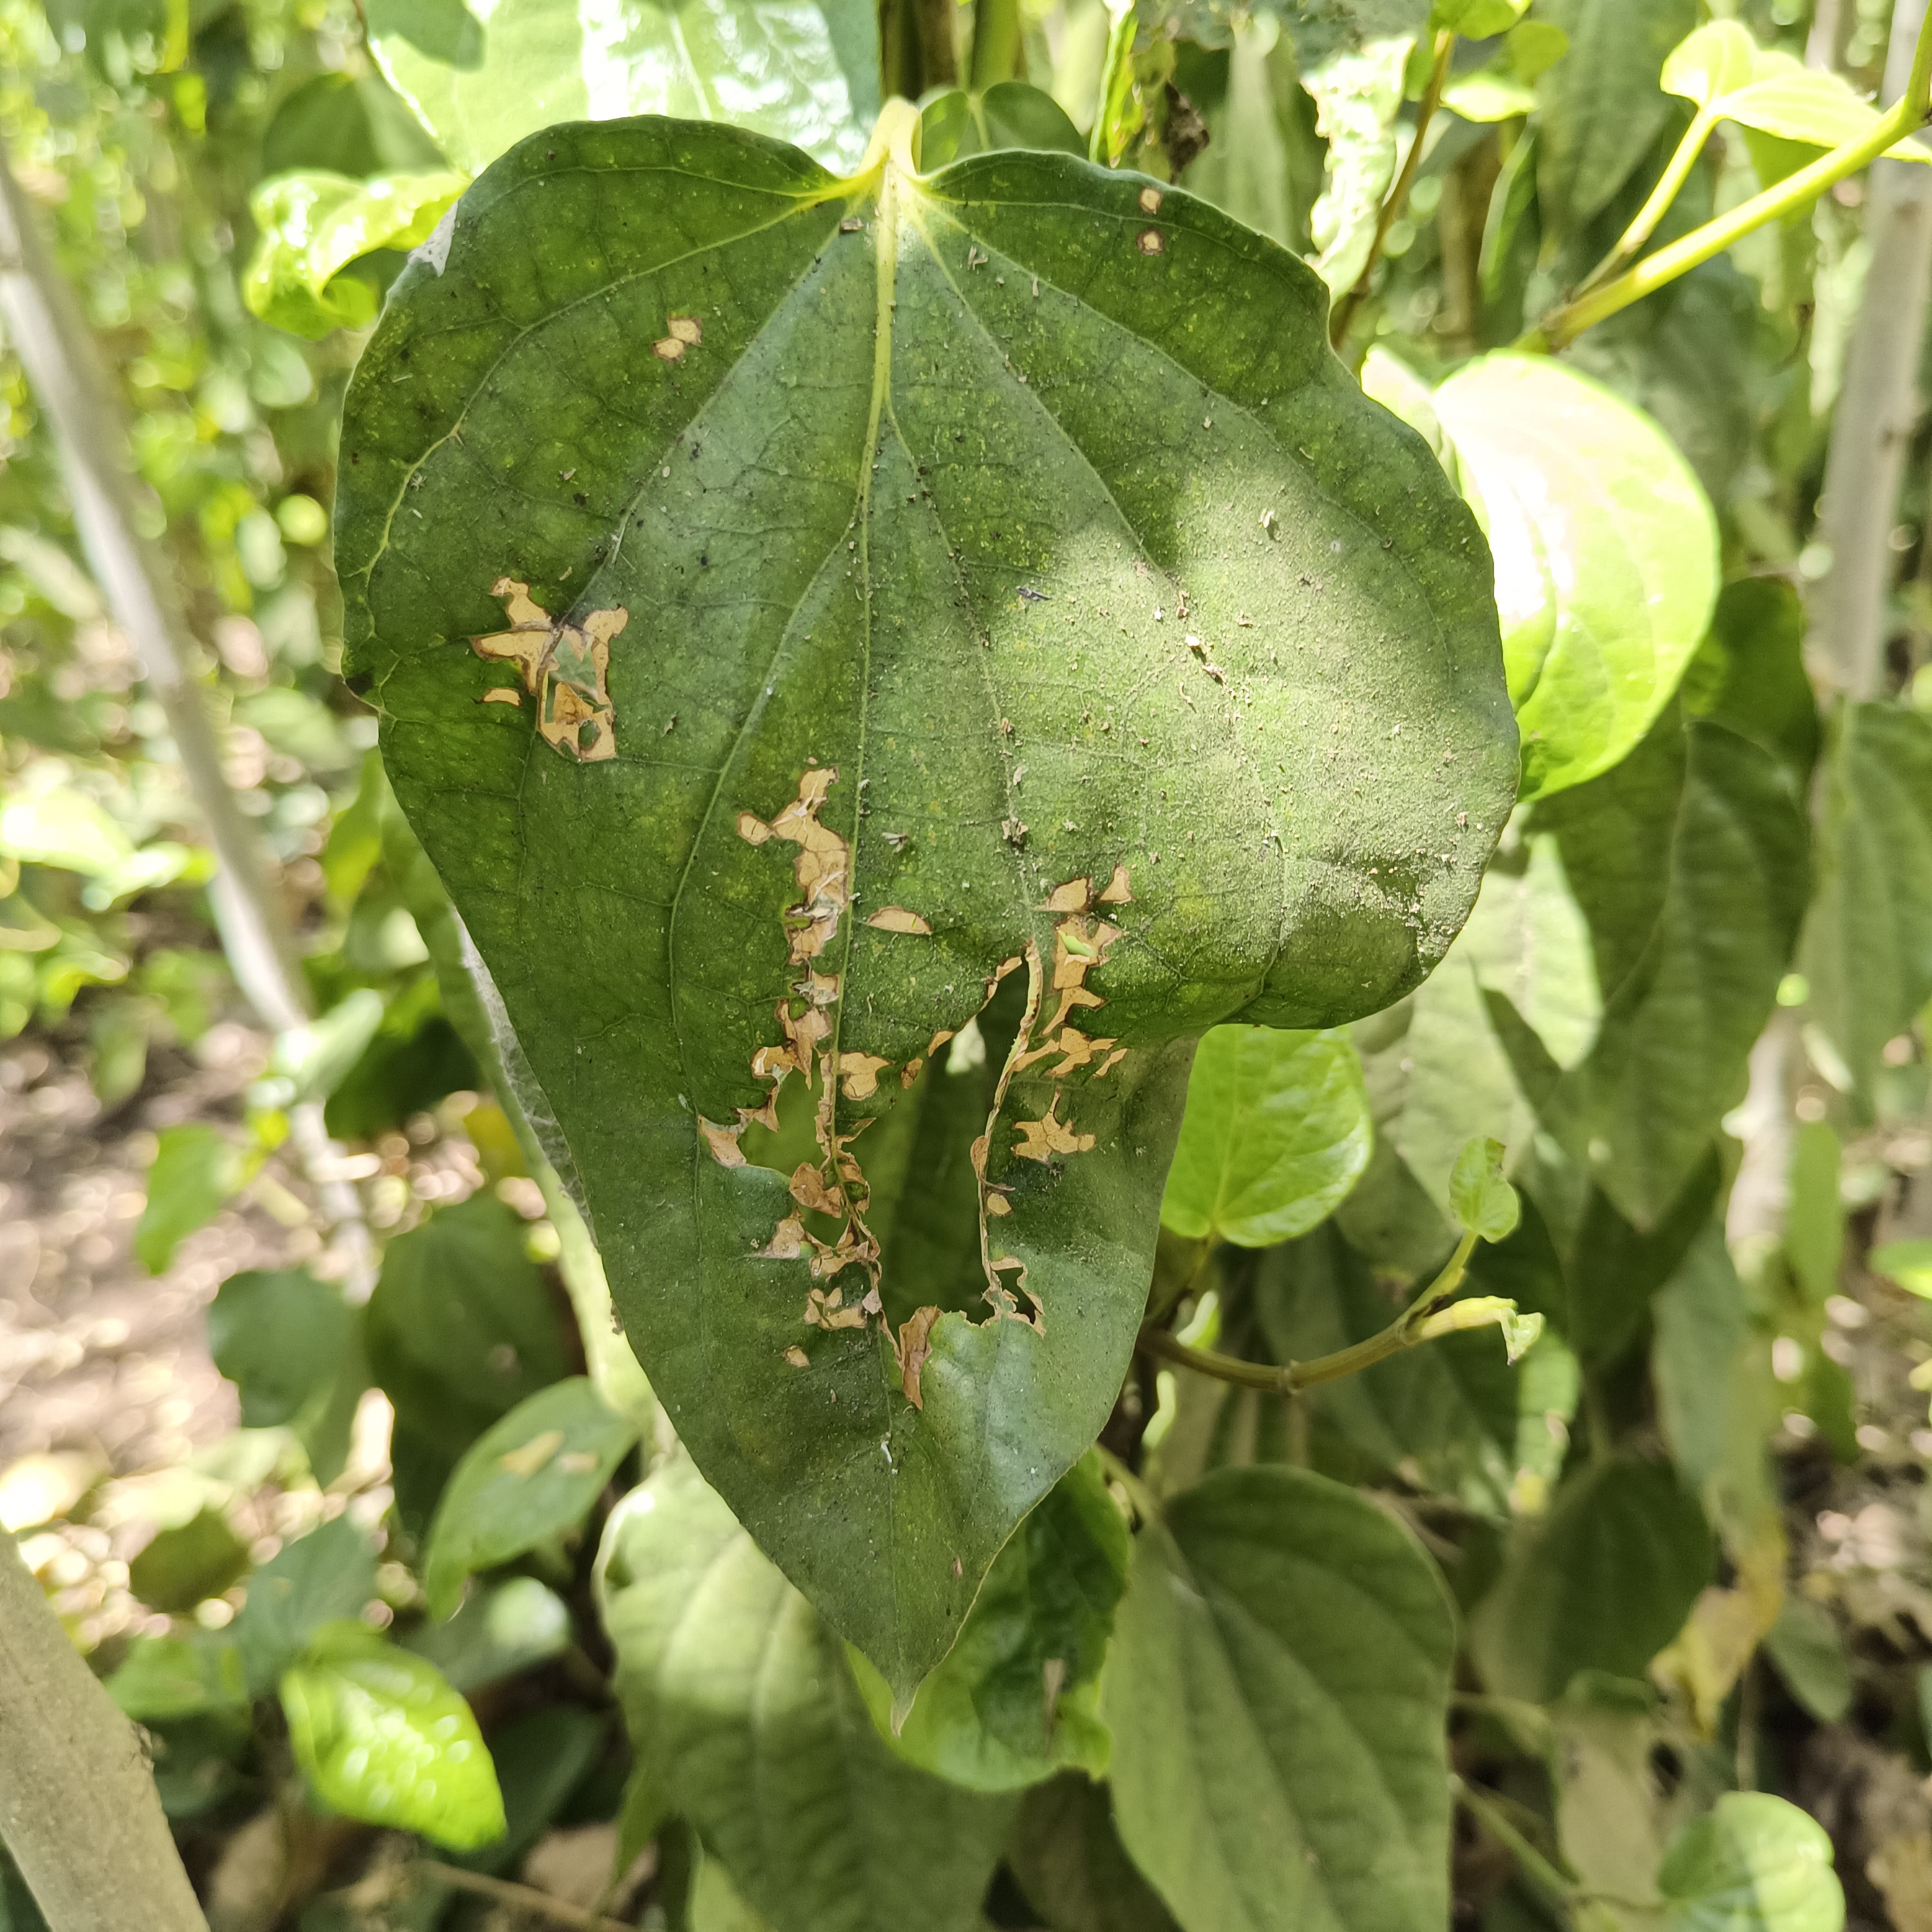
Label: Diseased